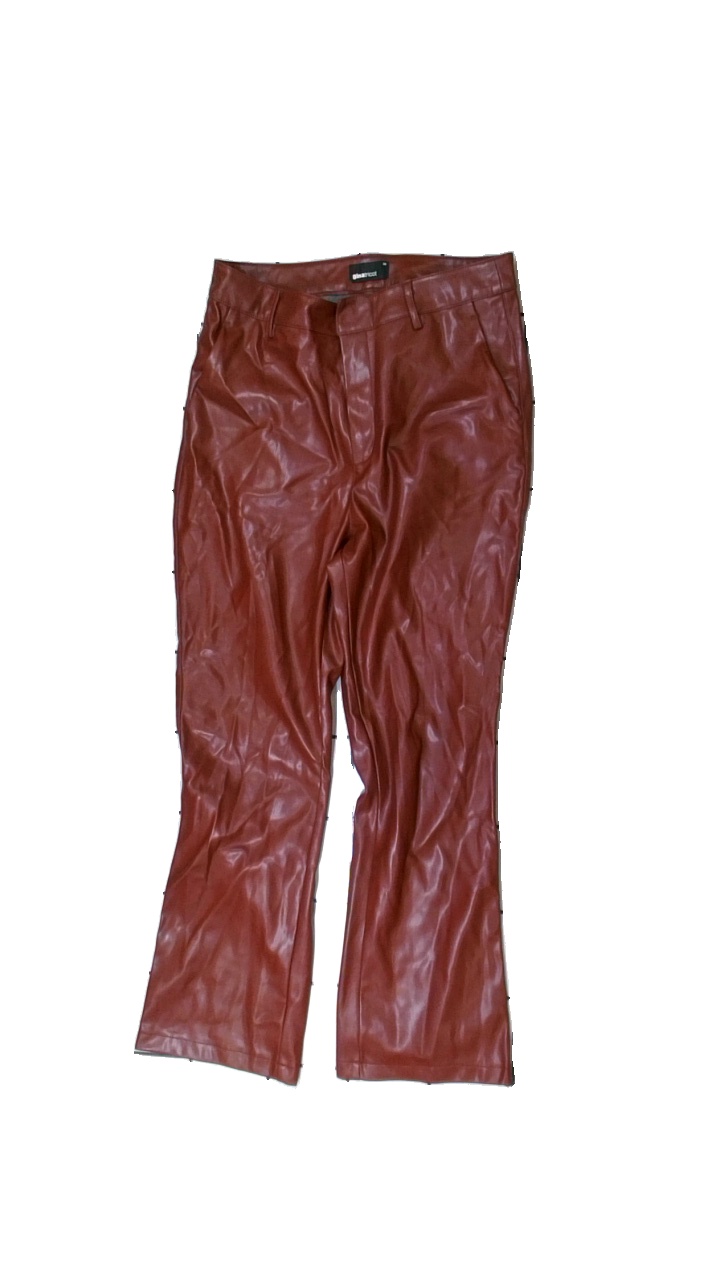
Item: Trousers (Ladies)
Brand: Gina Tricot
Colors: Brown
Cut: Regular
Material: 100% polyester
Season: All
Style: Leather
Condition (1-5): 3
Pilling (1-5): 4
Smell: Minor
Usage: Recycle
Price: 50-100